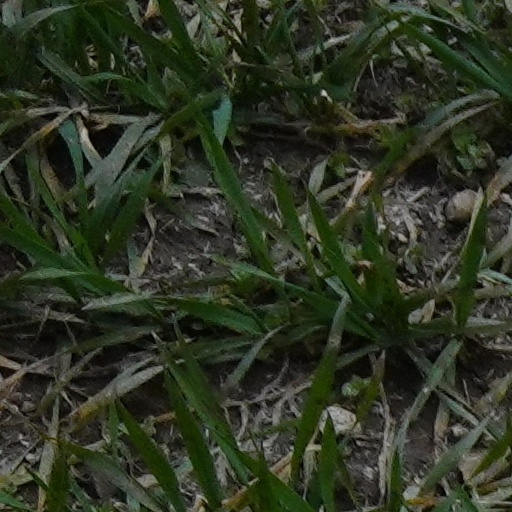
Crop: wheat